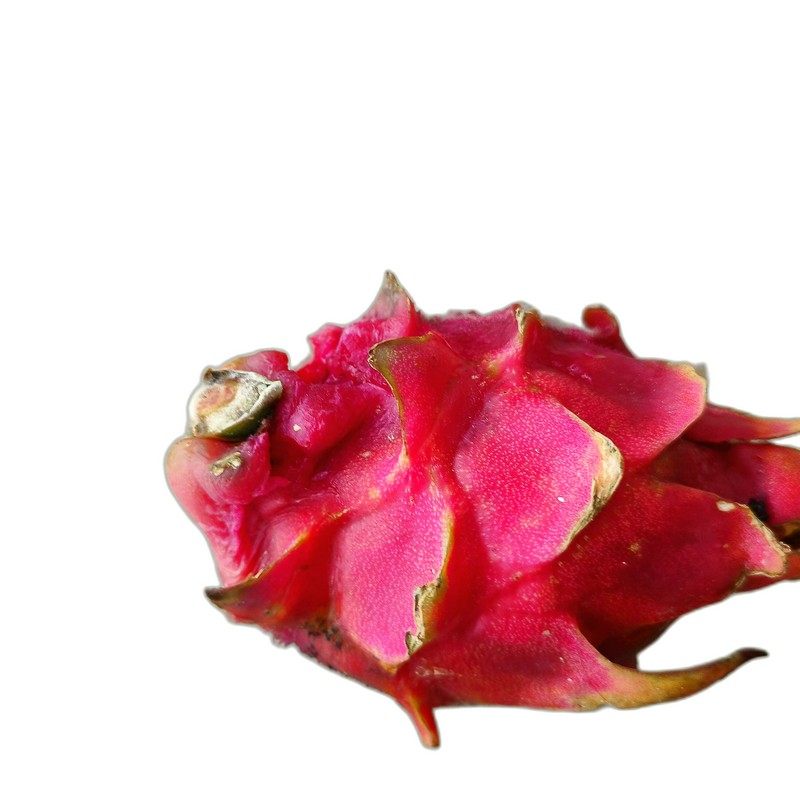
Label: Defect Dragon Fruit